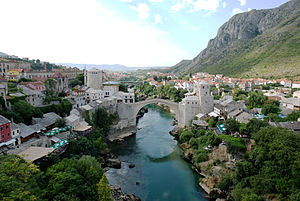
Mostar
"Mostar er en by i den sydlige del af Bosnien-Hercegovina. Navnet Mostar kommer fra ordet mostari, et ord for mennesker som holdt vagt på den gamle bro. Disse mennesker var ansat af Osmanneriget til at bevogte broen og agere som en form for toldere, som skulle tage betaling for at lade folk passere broen. Den eneste anden overgang over floden Neretva lå dengang flere kilometer væk, og derfor blev broen meget benyttet. Netop dette omdømme for broen dannede grundlag for at tolderne, mostari, senere hen gav navn til byen ""Mostar"".